Chancellorship of Rishi Sunak

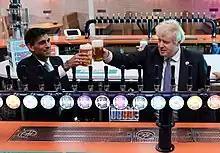
Sunak and Johnson at Fourpure Brewery in South East London in October 2021

In July, Sunak unveiled a plan for a further £30 billion of spending which included a stamp duty holiday, a cut to value-added tax (VAT) for the hospitality sector, a job retention bonus for employers and the Eat Out to Help Out scheme, aimed at supporting and creating jobs in the hospitality industry. The government subsidised food and soft drinks at participating cafes, pubs and restaurants at 50%, up to £10 per person. The offer was available from 3 to 31 August on Monday to Wednesday each week. In total, the scheme subsidised £849 million in meals.